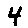
Label: 4